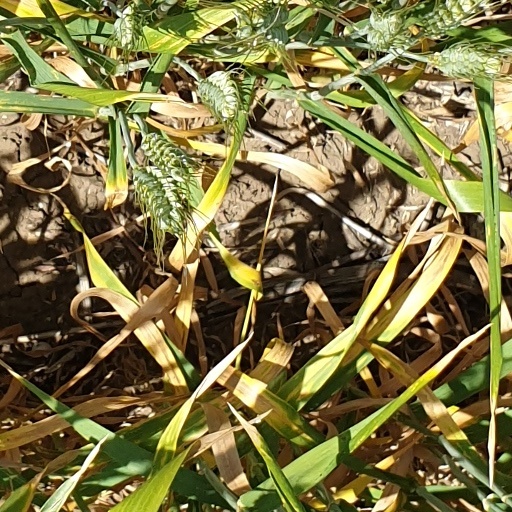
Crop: wheat